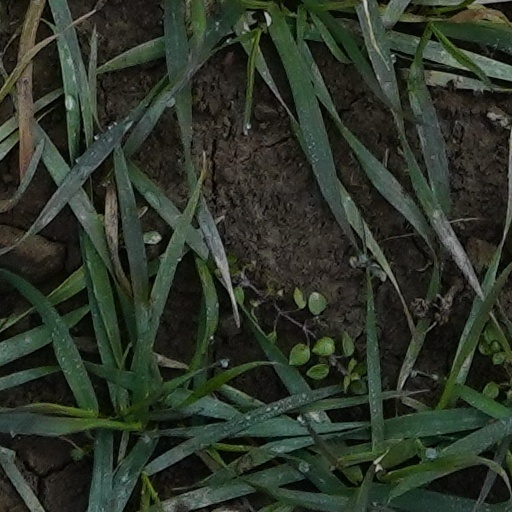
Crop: wheat